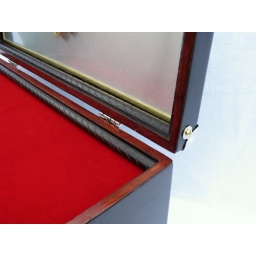
The edges of the case and lid are edge veneered in red oak stained to match the drawer fronts.